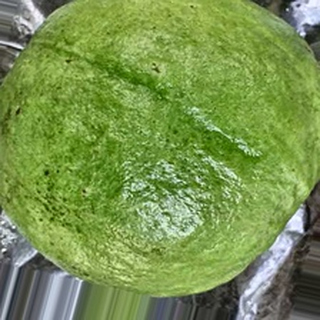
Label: healthy_guava